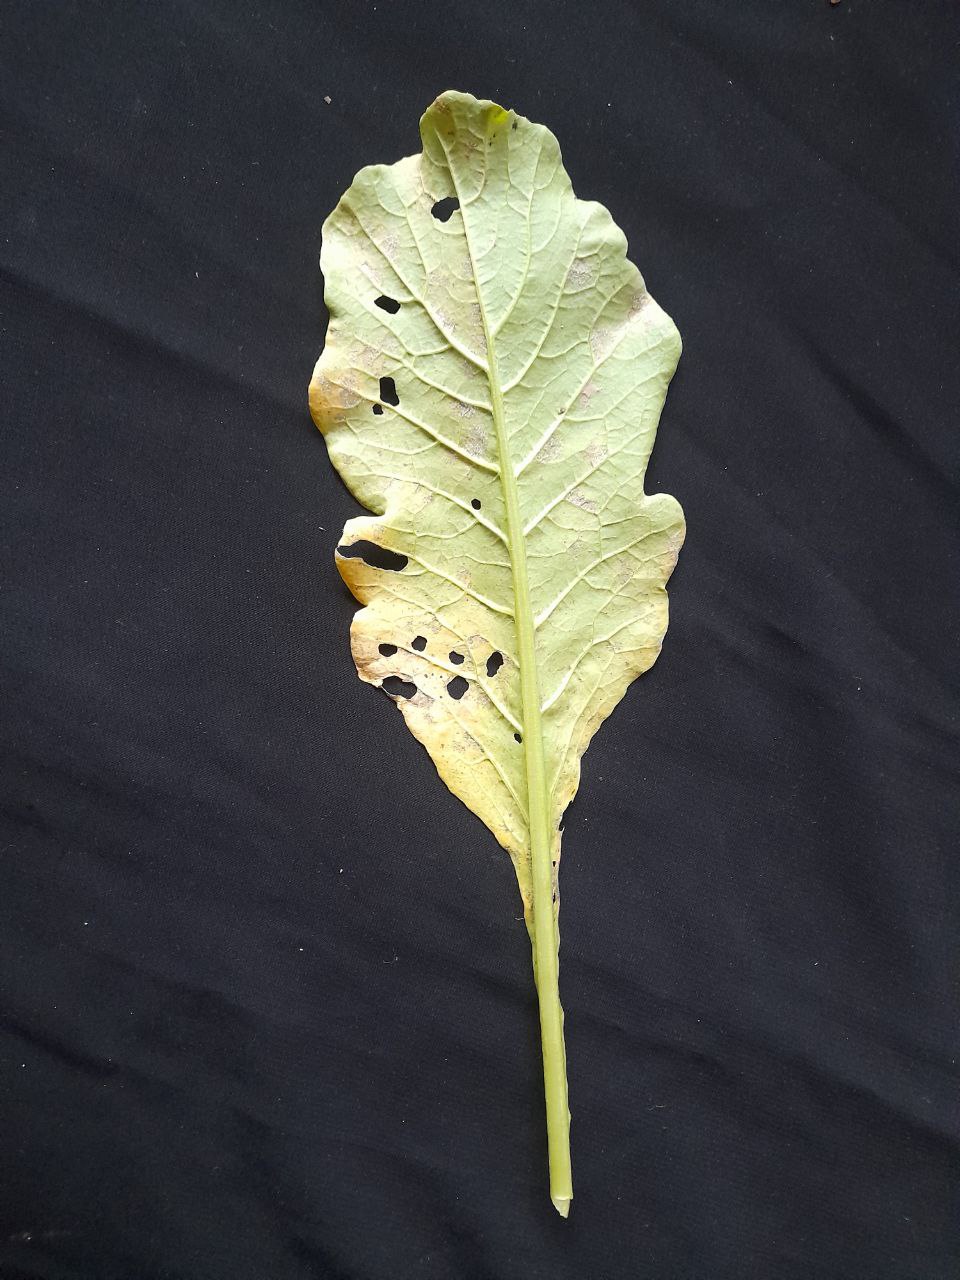
Label: flea beetle